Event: Nepal Earthquake
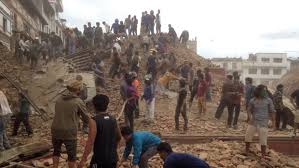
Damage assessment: damage